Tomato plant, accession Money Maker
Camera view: tilt-top (135 deg); turntable rotation: 240 degrees
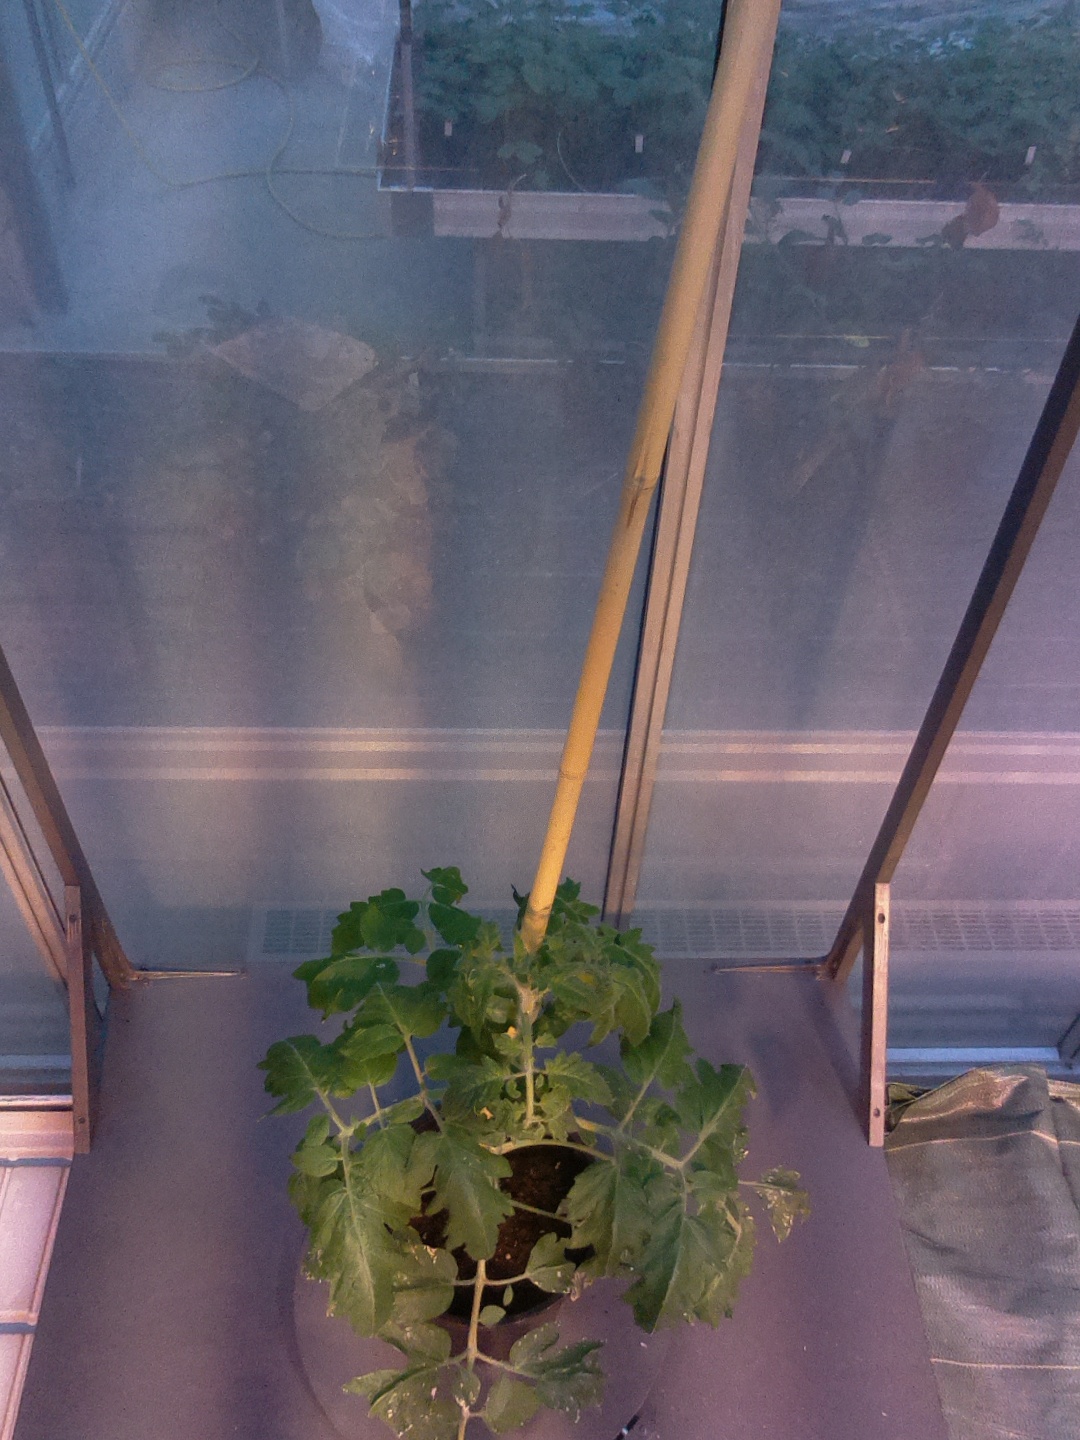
BBCH growth stage 52: 2 inflorescences visible